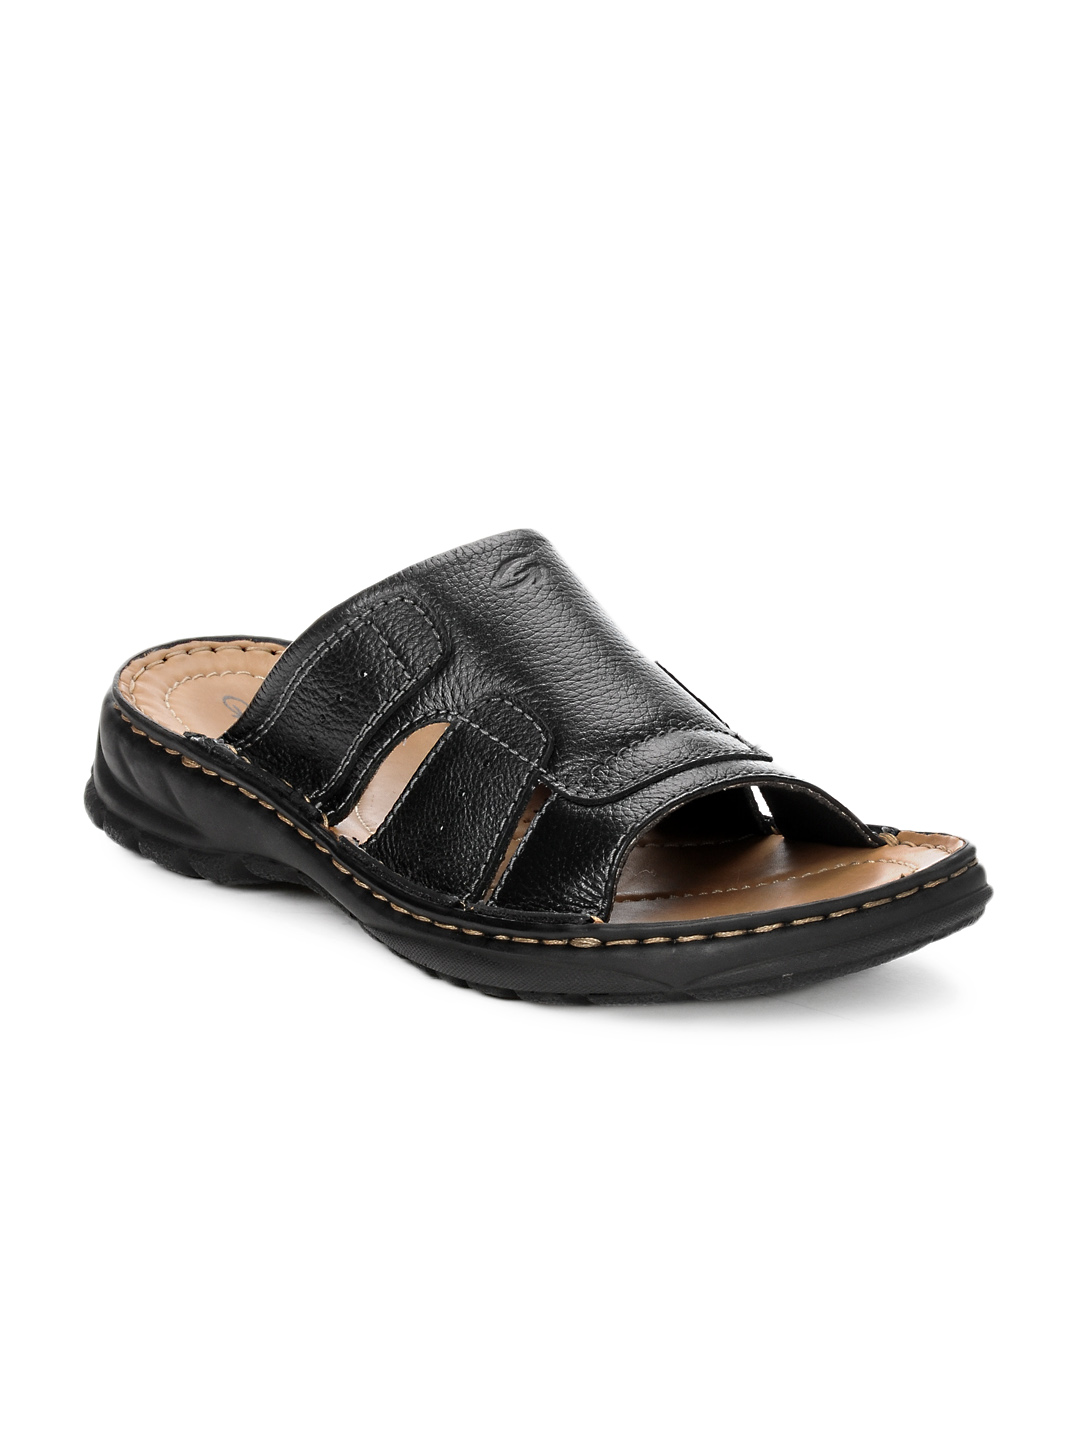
Ganuchi Men Black Sandals
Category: Footwear / Sandal / Sandals
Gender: Men
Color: Black
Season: Summer 2012
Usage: Casual